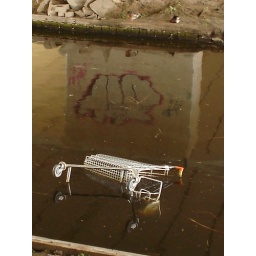
shoppin car in water